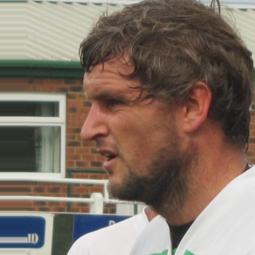
Age: 28